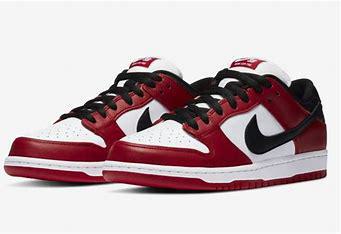
Brand: Nike
Model: SB Dunk Pro